Montigny-sur-Meuse

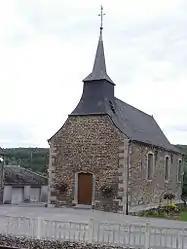
The church in Montigny-sur-Meuse

Montigny-sur-Meuse (literally "Montigny on Meuse") is a commune in the Ardennes department in northern France.It is Located near a Nuclear Power Plant